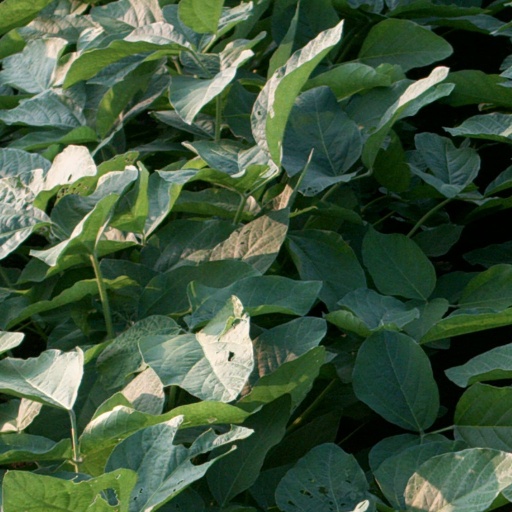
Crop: soybean